Porsche in motorsport

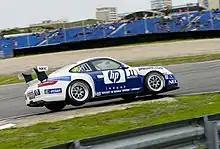
Uwe Alzen driving in a Porsche Carrera Cup Germany 997 cup car in 2006

In December 2018, Neel Jani was announced as the first driver to drive for the new team. Brendon Hartley was also involved in the development of the new car. Porsche were then evaluating whether to sign the inexperienced Hartley or not. In July 2019, Porsche announced the former Techeetah driver André Lotterer would be joining the Porsche team. In September, Porsche announced Simona de Silvestro who drove for Venturi Racing at the December 2018 Ad Diriyah test, where she placed tenth overall, fastest of the nine women that took part and Porsche Carrera Cup Germany driver Thomas Preining as their new development drivers after Hartley got signed to the GEOX Dragon team. André Lotterer qualified Porsche's first in Formula E pole position at the 2020 Mexico City ePrix, but during the race Lotterer clipped a wall on the exit of turn 3, which stuck an advertising banner into the bodywork of his car, which created a cloud of smoke behind him. The bodywork eventually fell off, but the car was already damaged, which forced Lotterer to pit and subsequently retire from the race. On 1 March 2020, Preining and Frédéric Makowiecki were brought to the Marrakesh rookie test, with Preining posting the fifteenth best lap and Makowiecki ending up the slowest of all drivers who partook the test.